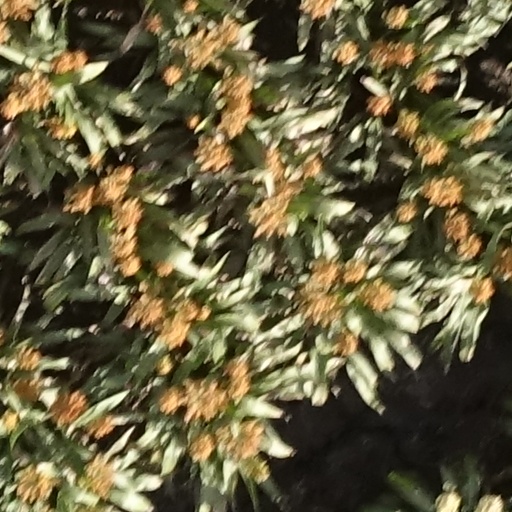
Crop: sorghum